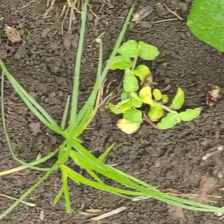
Weed species: Lavhala_(Cyperus_Rotundus)